Answer in natural language. How many TVStands are visible in the scene? Choose between the following options: 3, 4, 1, 2 or 0
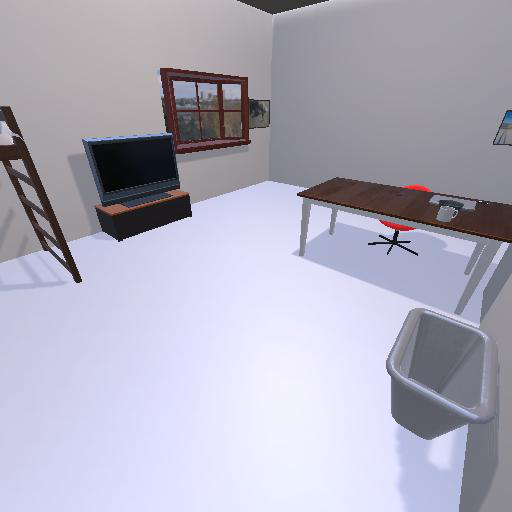
<answer>1</answer>